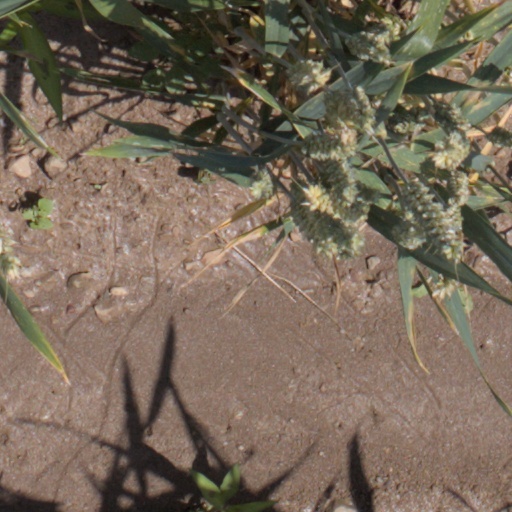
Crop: wheat